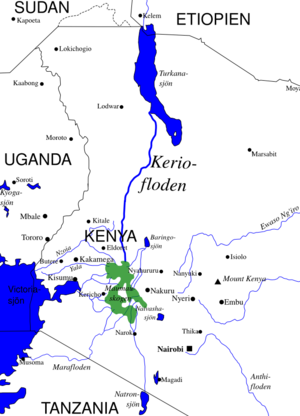
Le Kerio est une rivière du Kenya qui coule dans la province de la Rift Valley.